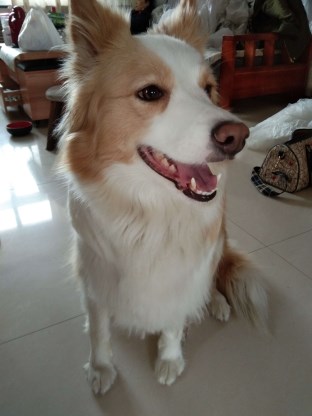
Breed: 2594-n000109-Border_collie